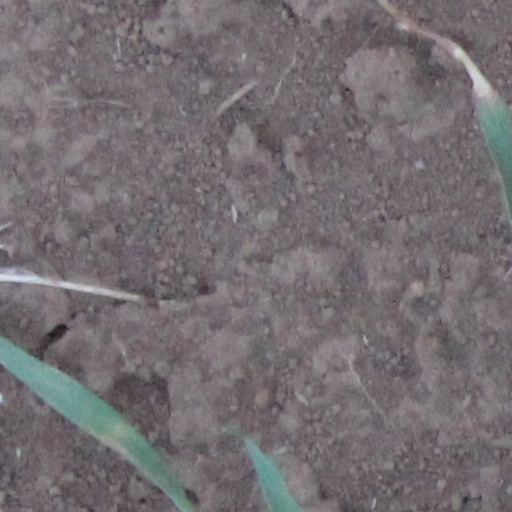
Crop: wheat